First Baptist Church (Covington, Virginia)

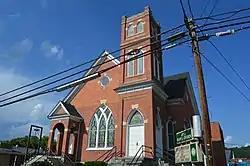
Front and southeastern side

First Baptist Church is a historic African-American Baptist church complex located at Covington, Virginia. The property includes two churches. One of the churches was built about 1890, and is a Gothic Revival style frame church. After construction of the 1911 church, it served as a classroom annex and cafeteria for a nearby school. The 1911 church is a Gothic Revival / Colonial Revival brick church. It features a corner belfry tower, lancet arched stained-glass windows, and a modernistic 1955 education wing.